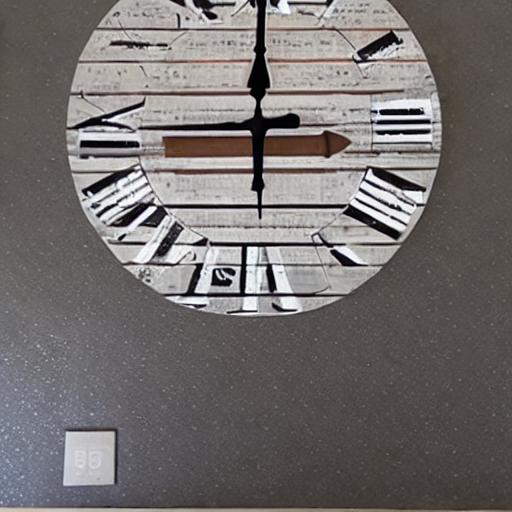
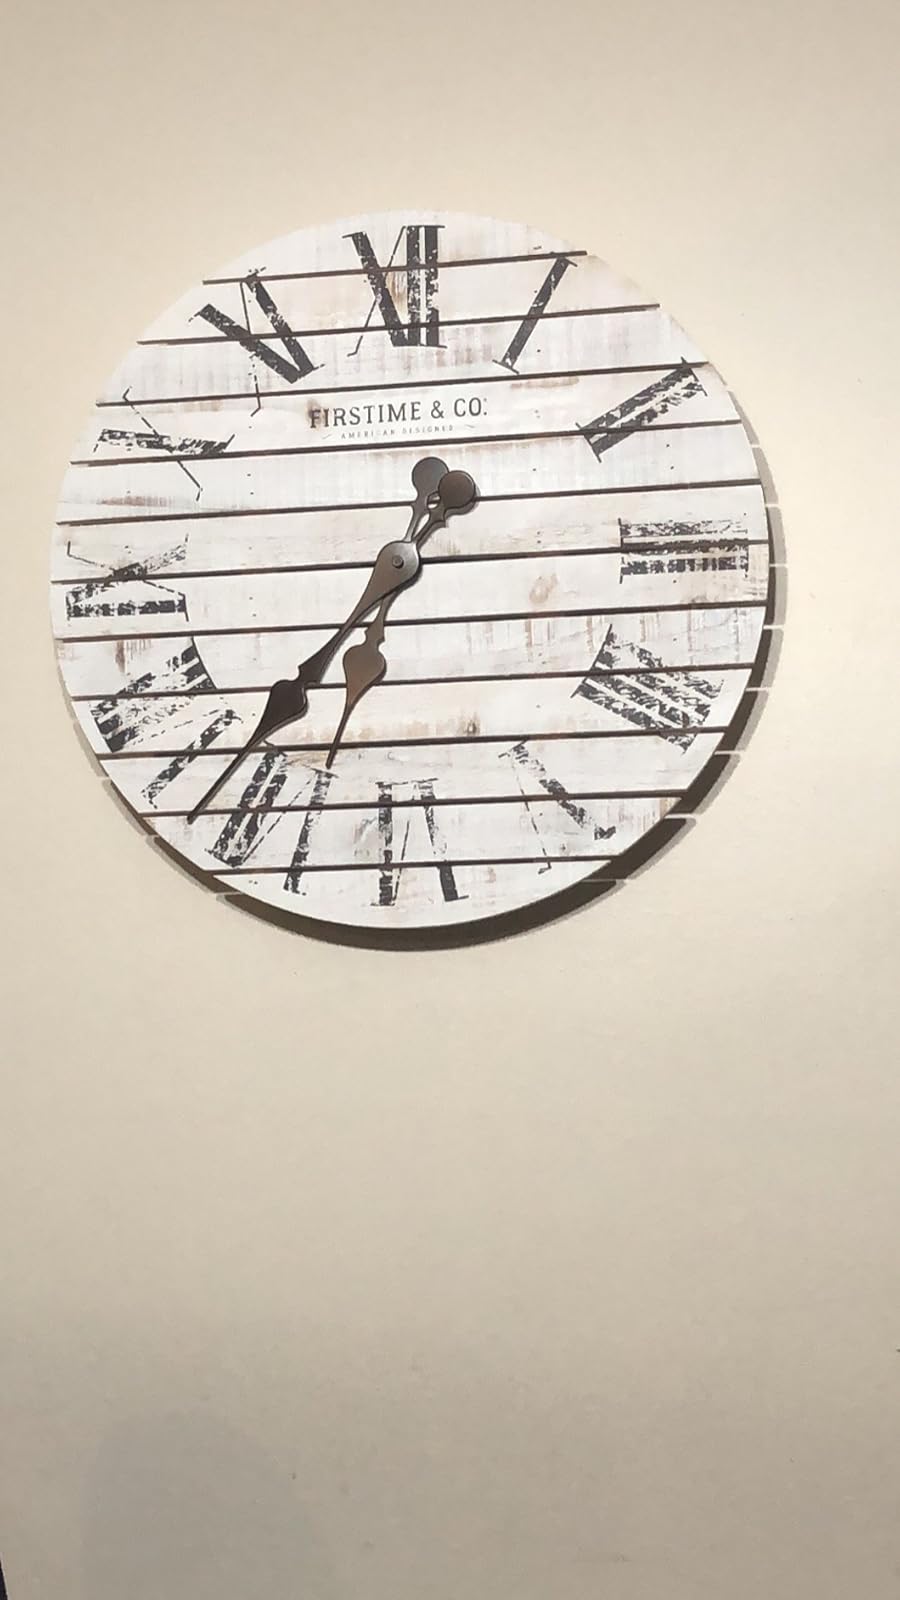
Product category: clock
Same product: no